New York Public Library for the Performing Arts

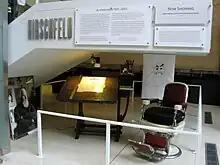
Al Hirschfeld's desk and chair in the library's lobby

Originally the collections that formed The New York Public Library for the Performing Arts (LPA) were housed in two buildings. The Research collections on Dance, Music, and Theatre were located at the New York Public Library Main Branch, now named the Stephen A. Schwarzman Building, and the circulating music collection was located in the 58th Street Library.